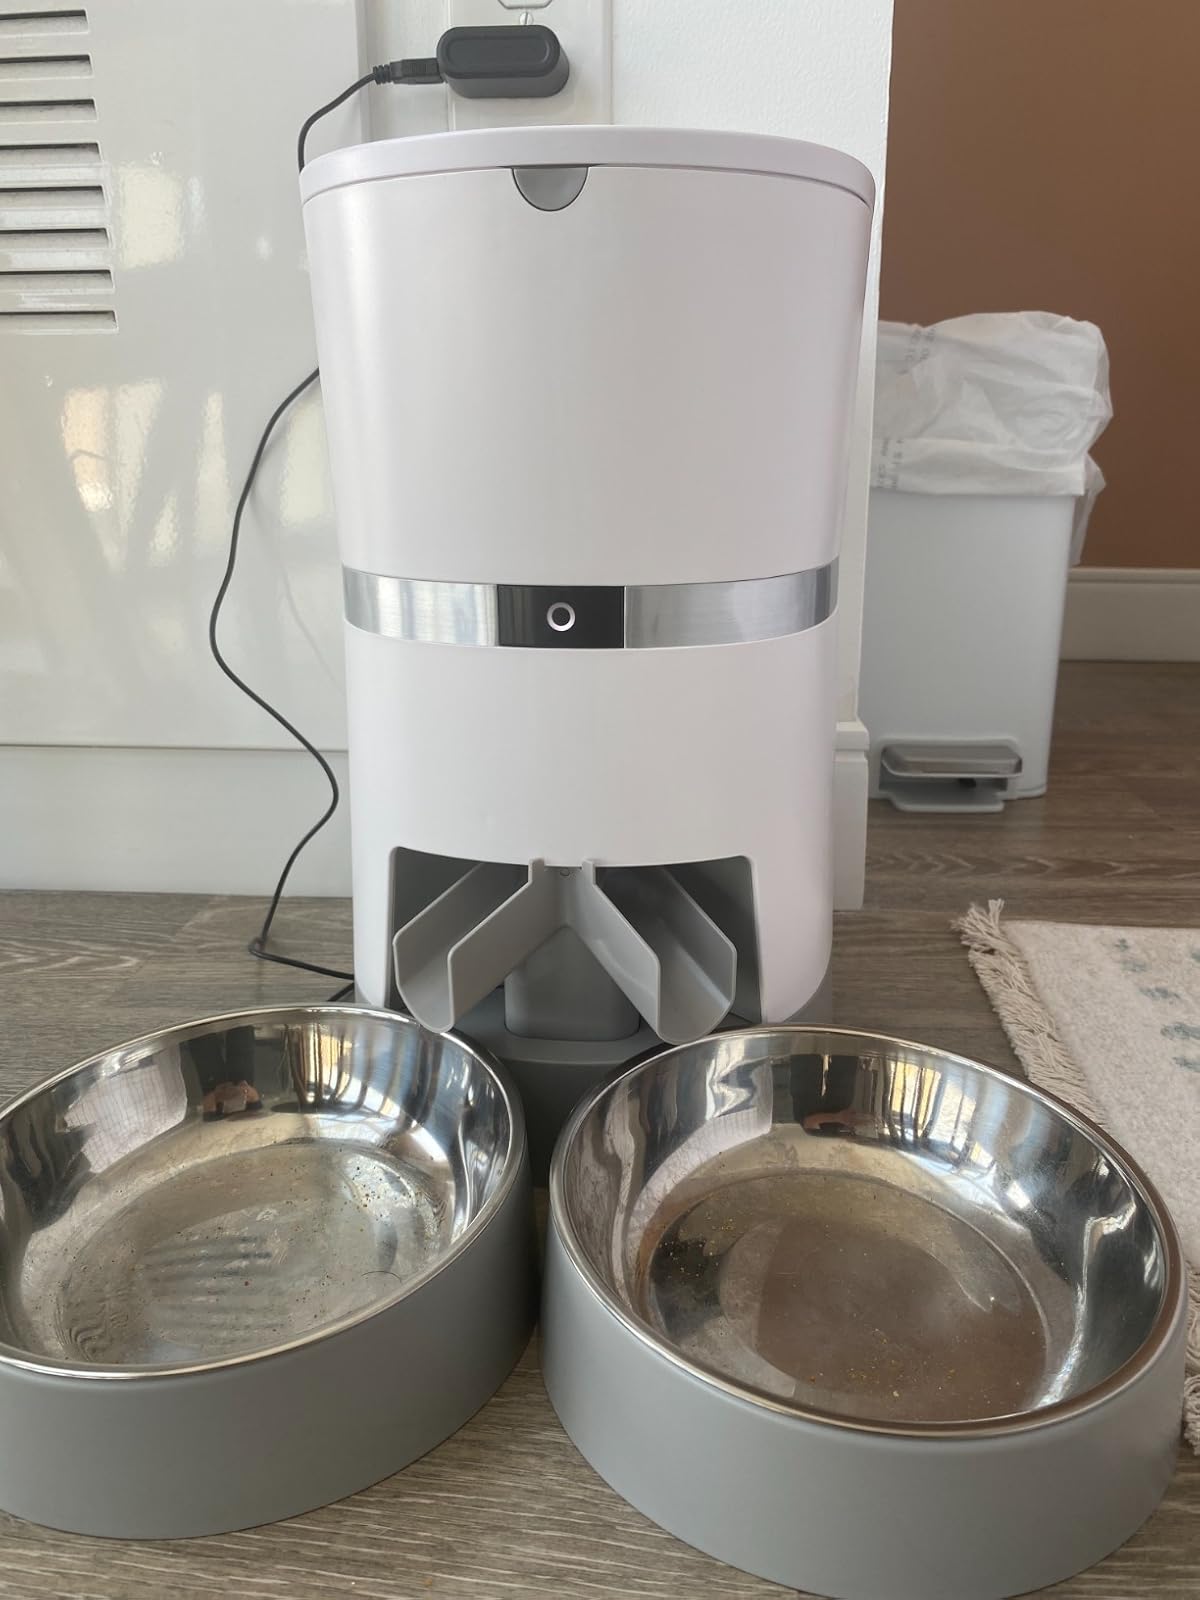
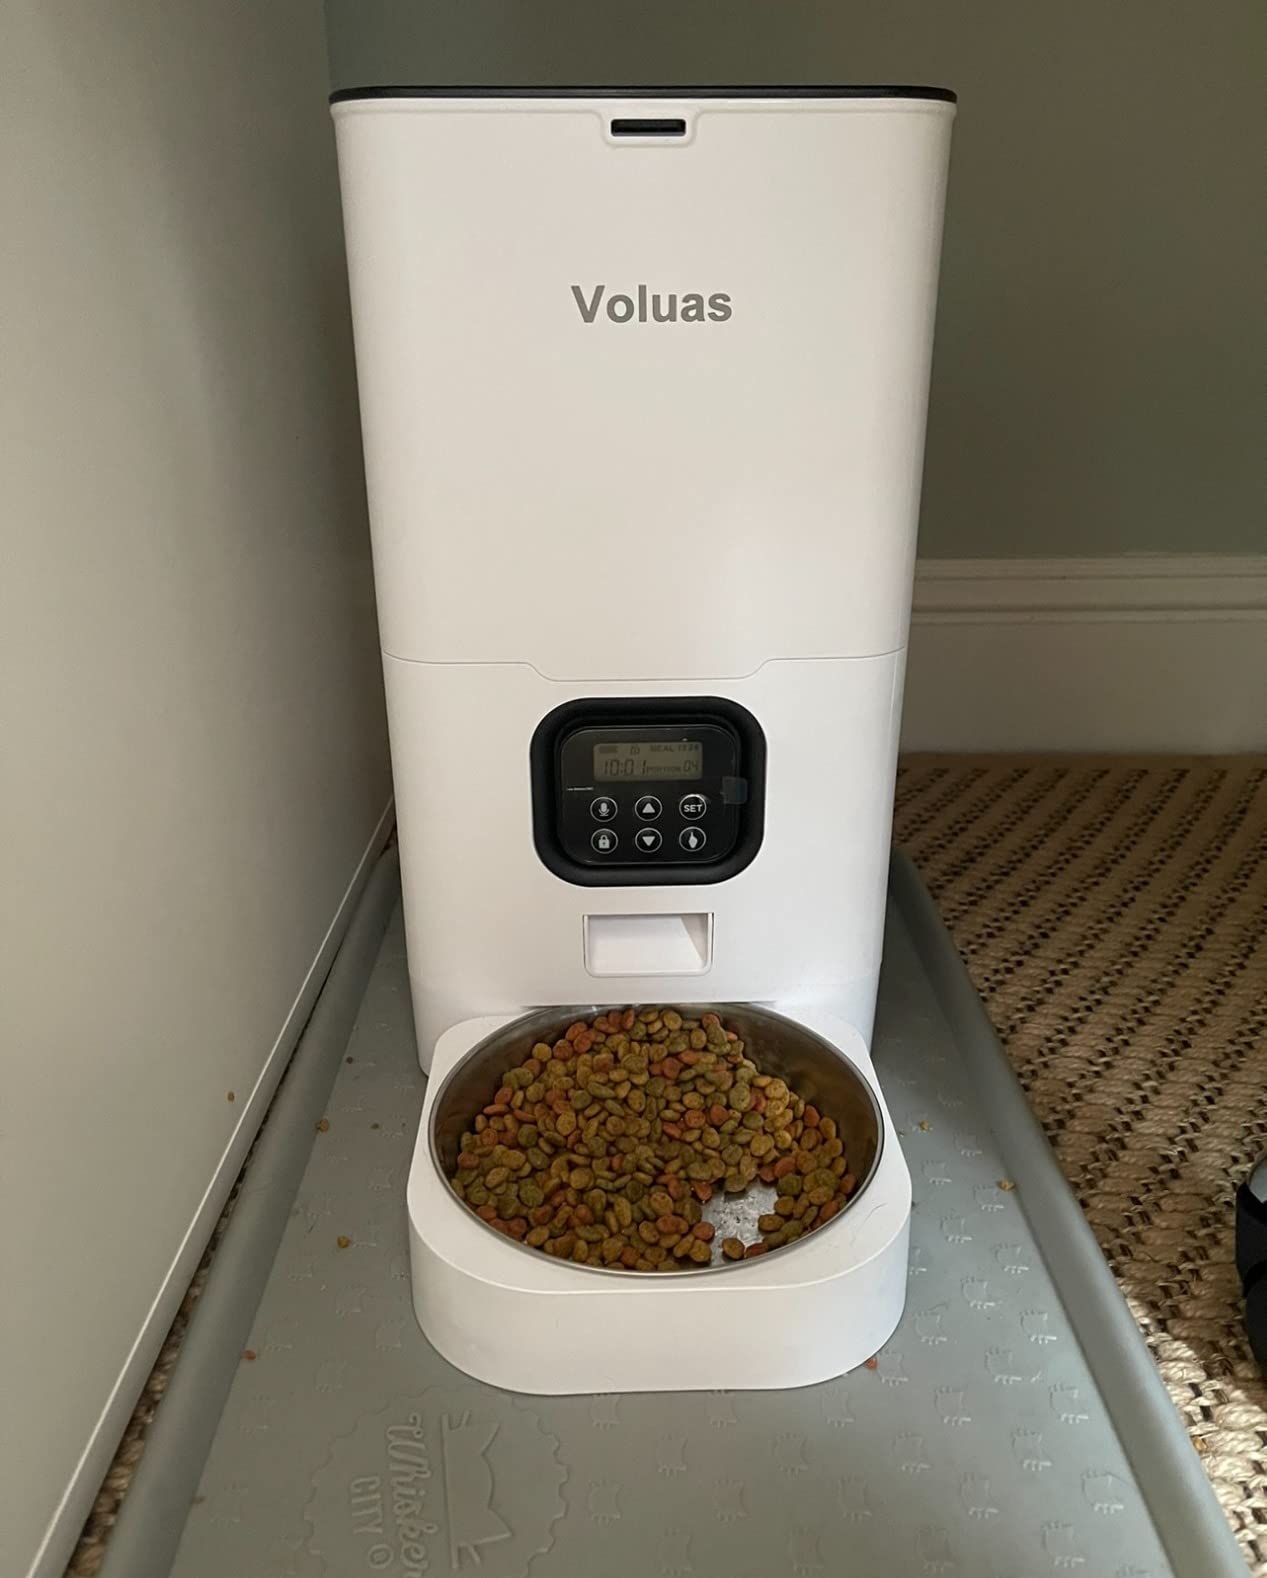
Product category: items_feeder
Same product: no